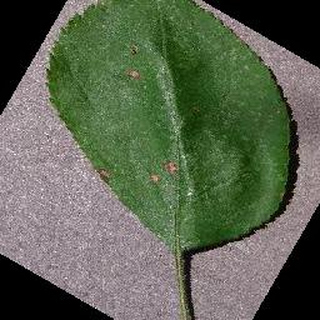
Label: apple_black_rot